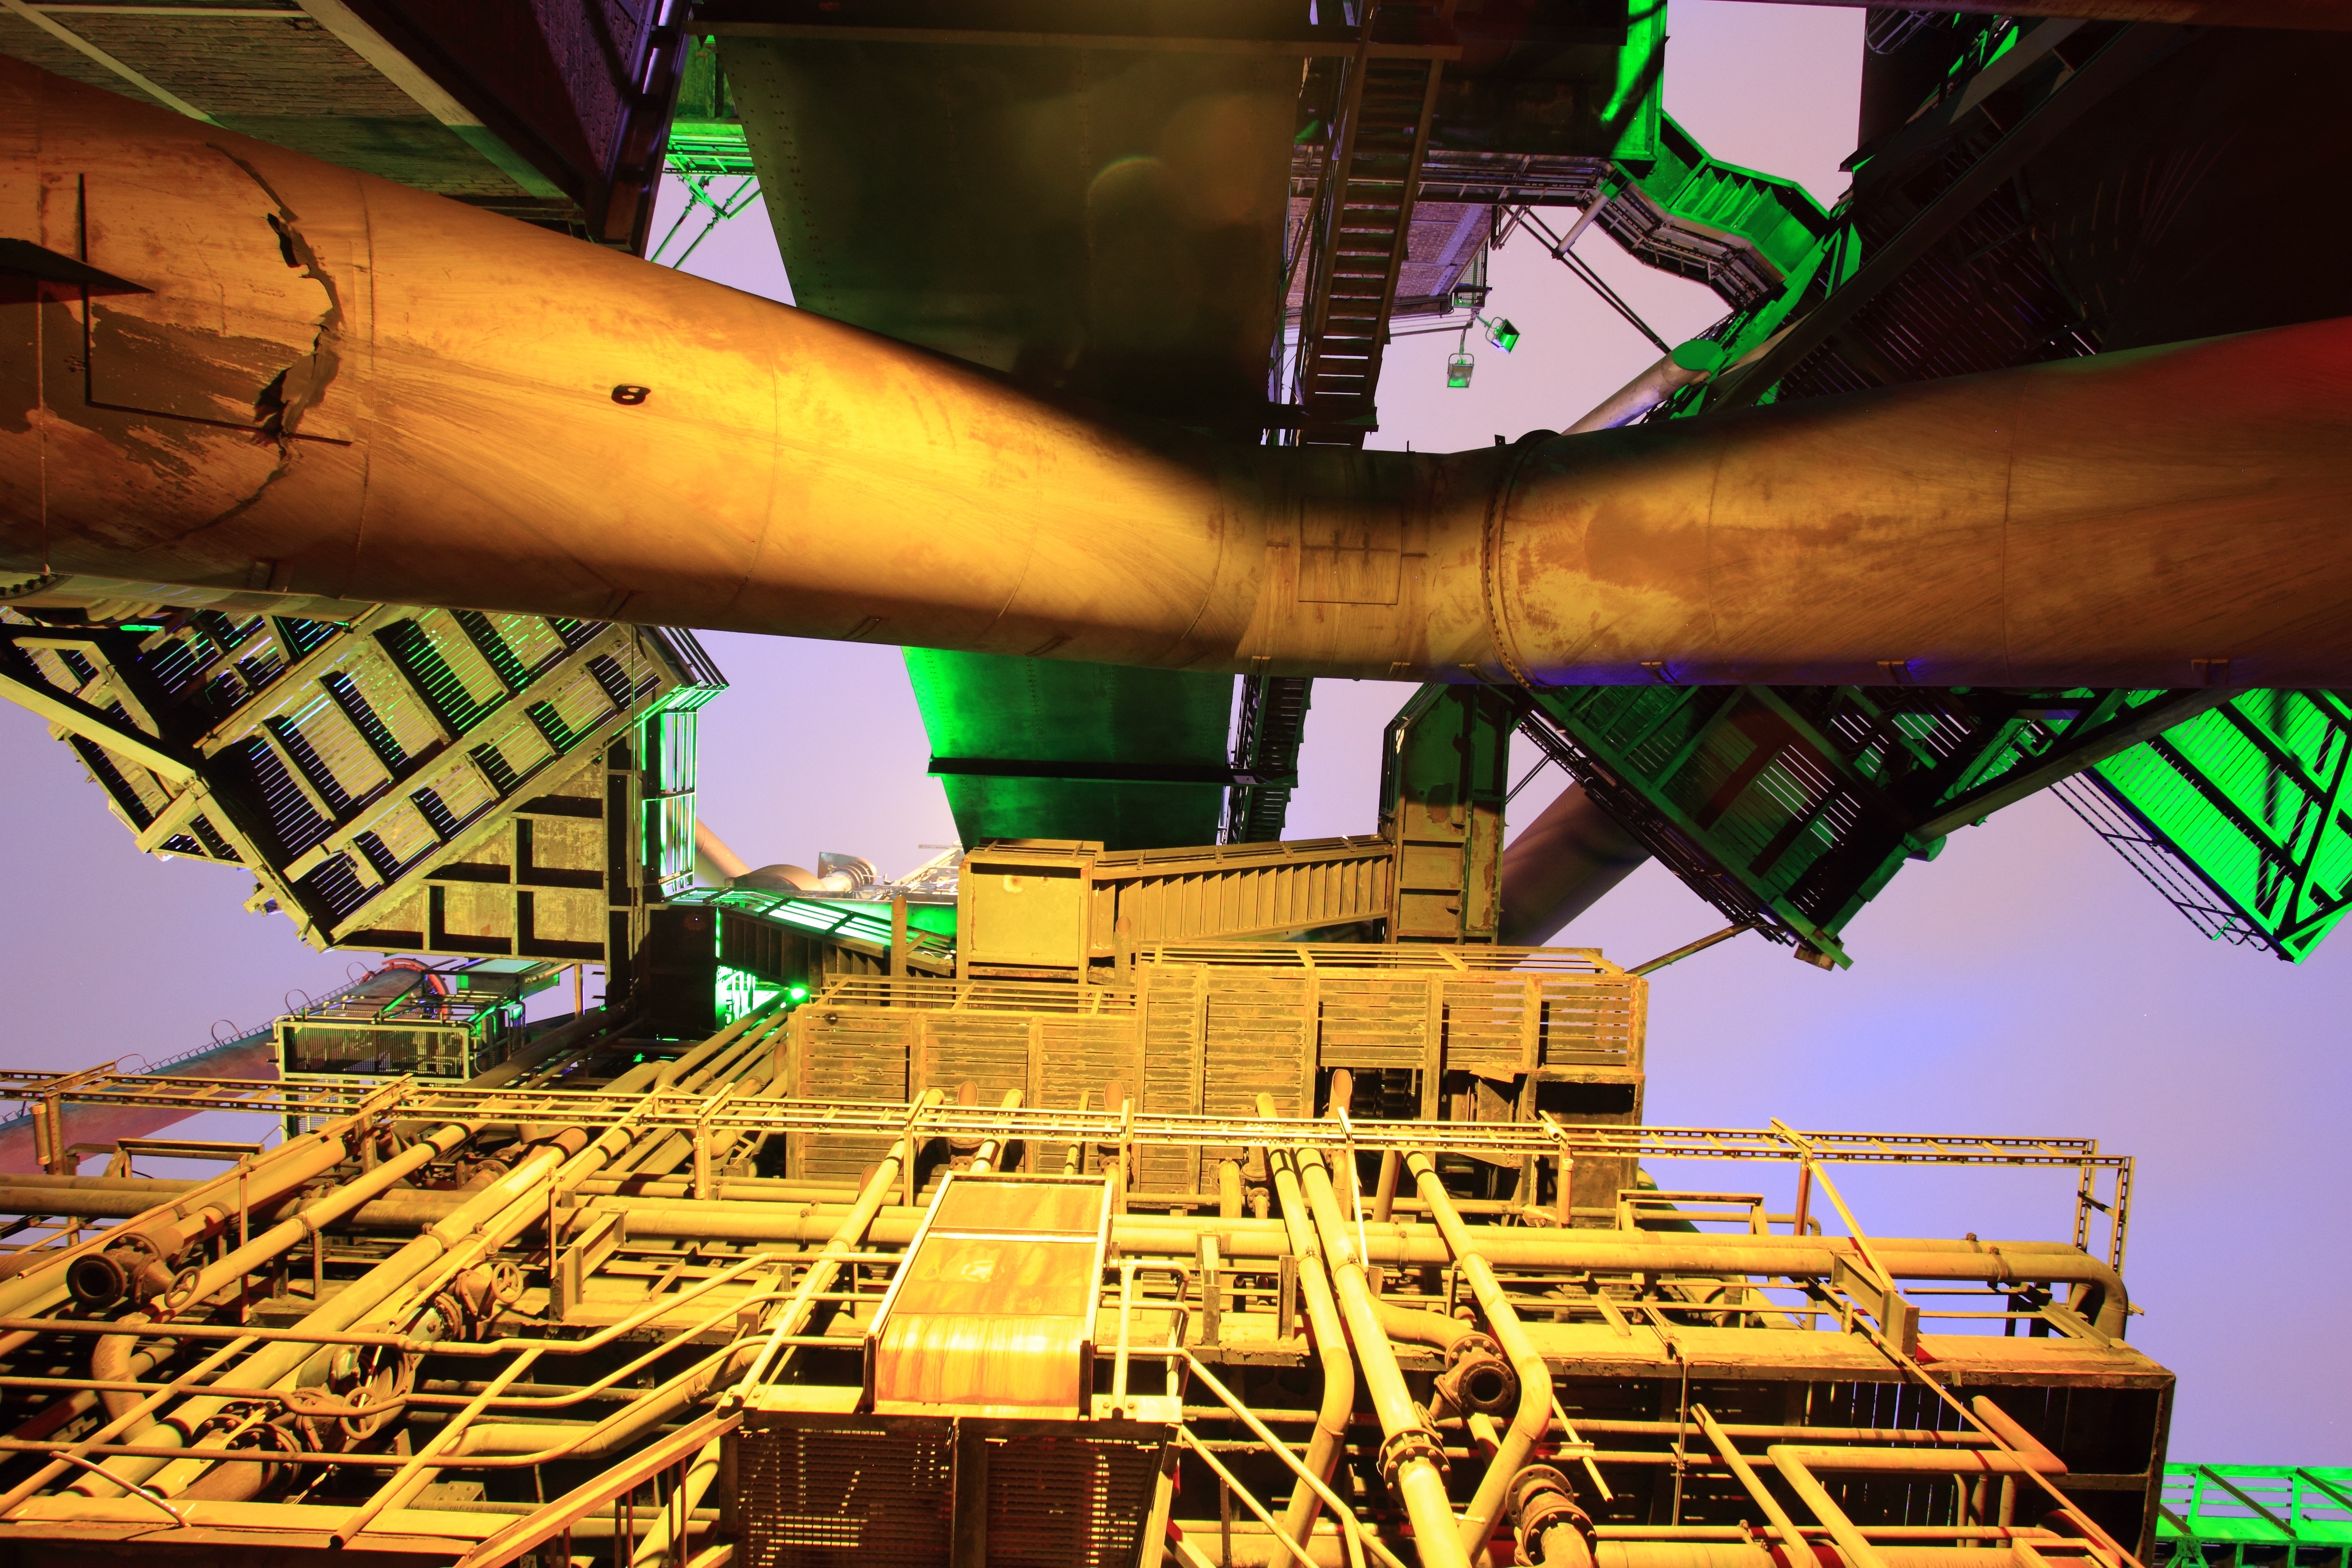
plant, steel, evening, amusement park, industrial, industry, illuminated, germany, duisburg, screenshot, landschaftspark